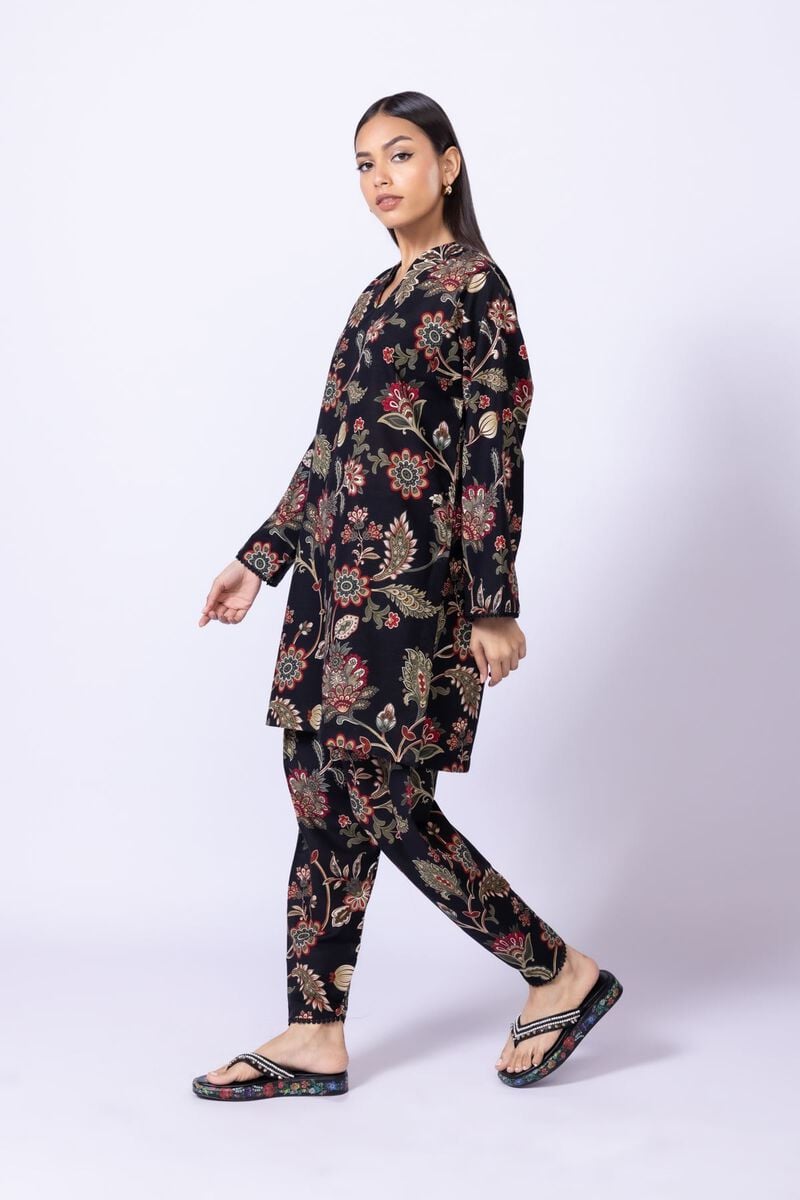
black multi floral tunic pants